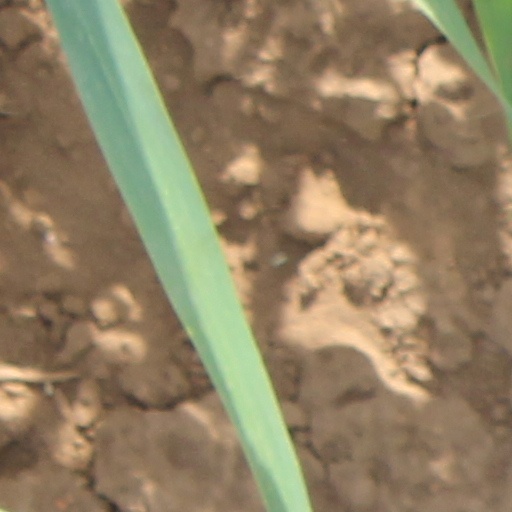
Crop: wheat